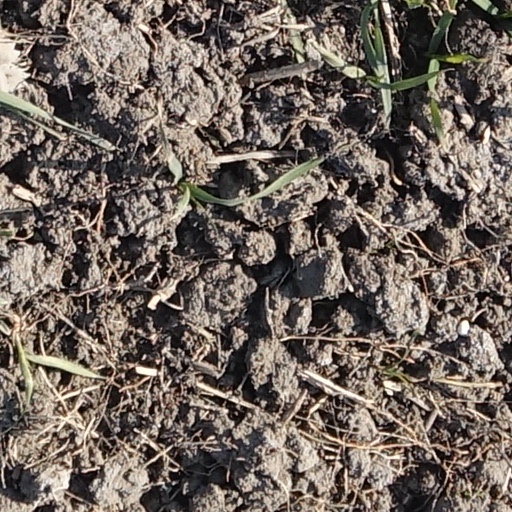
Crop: wheat